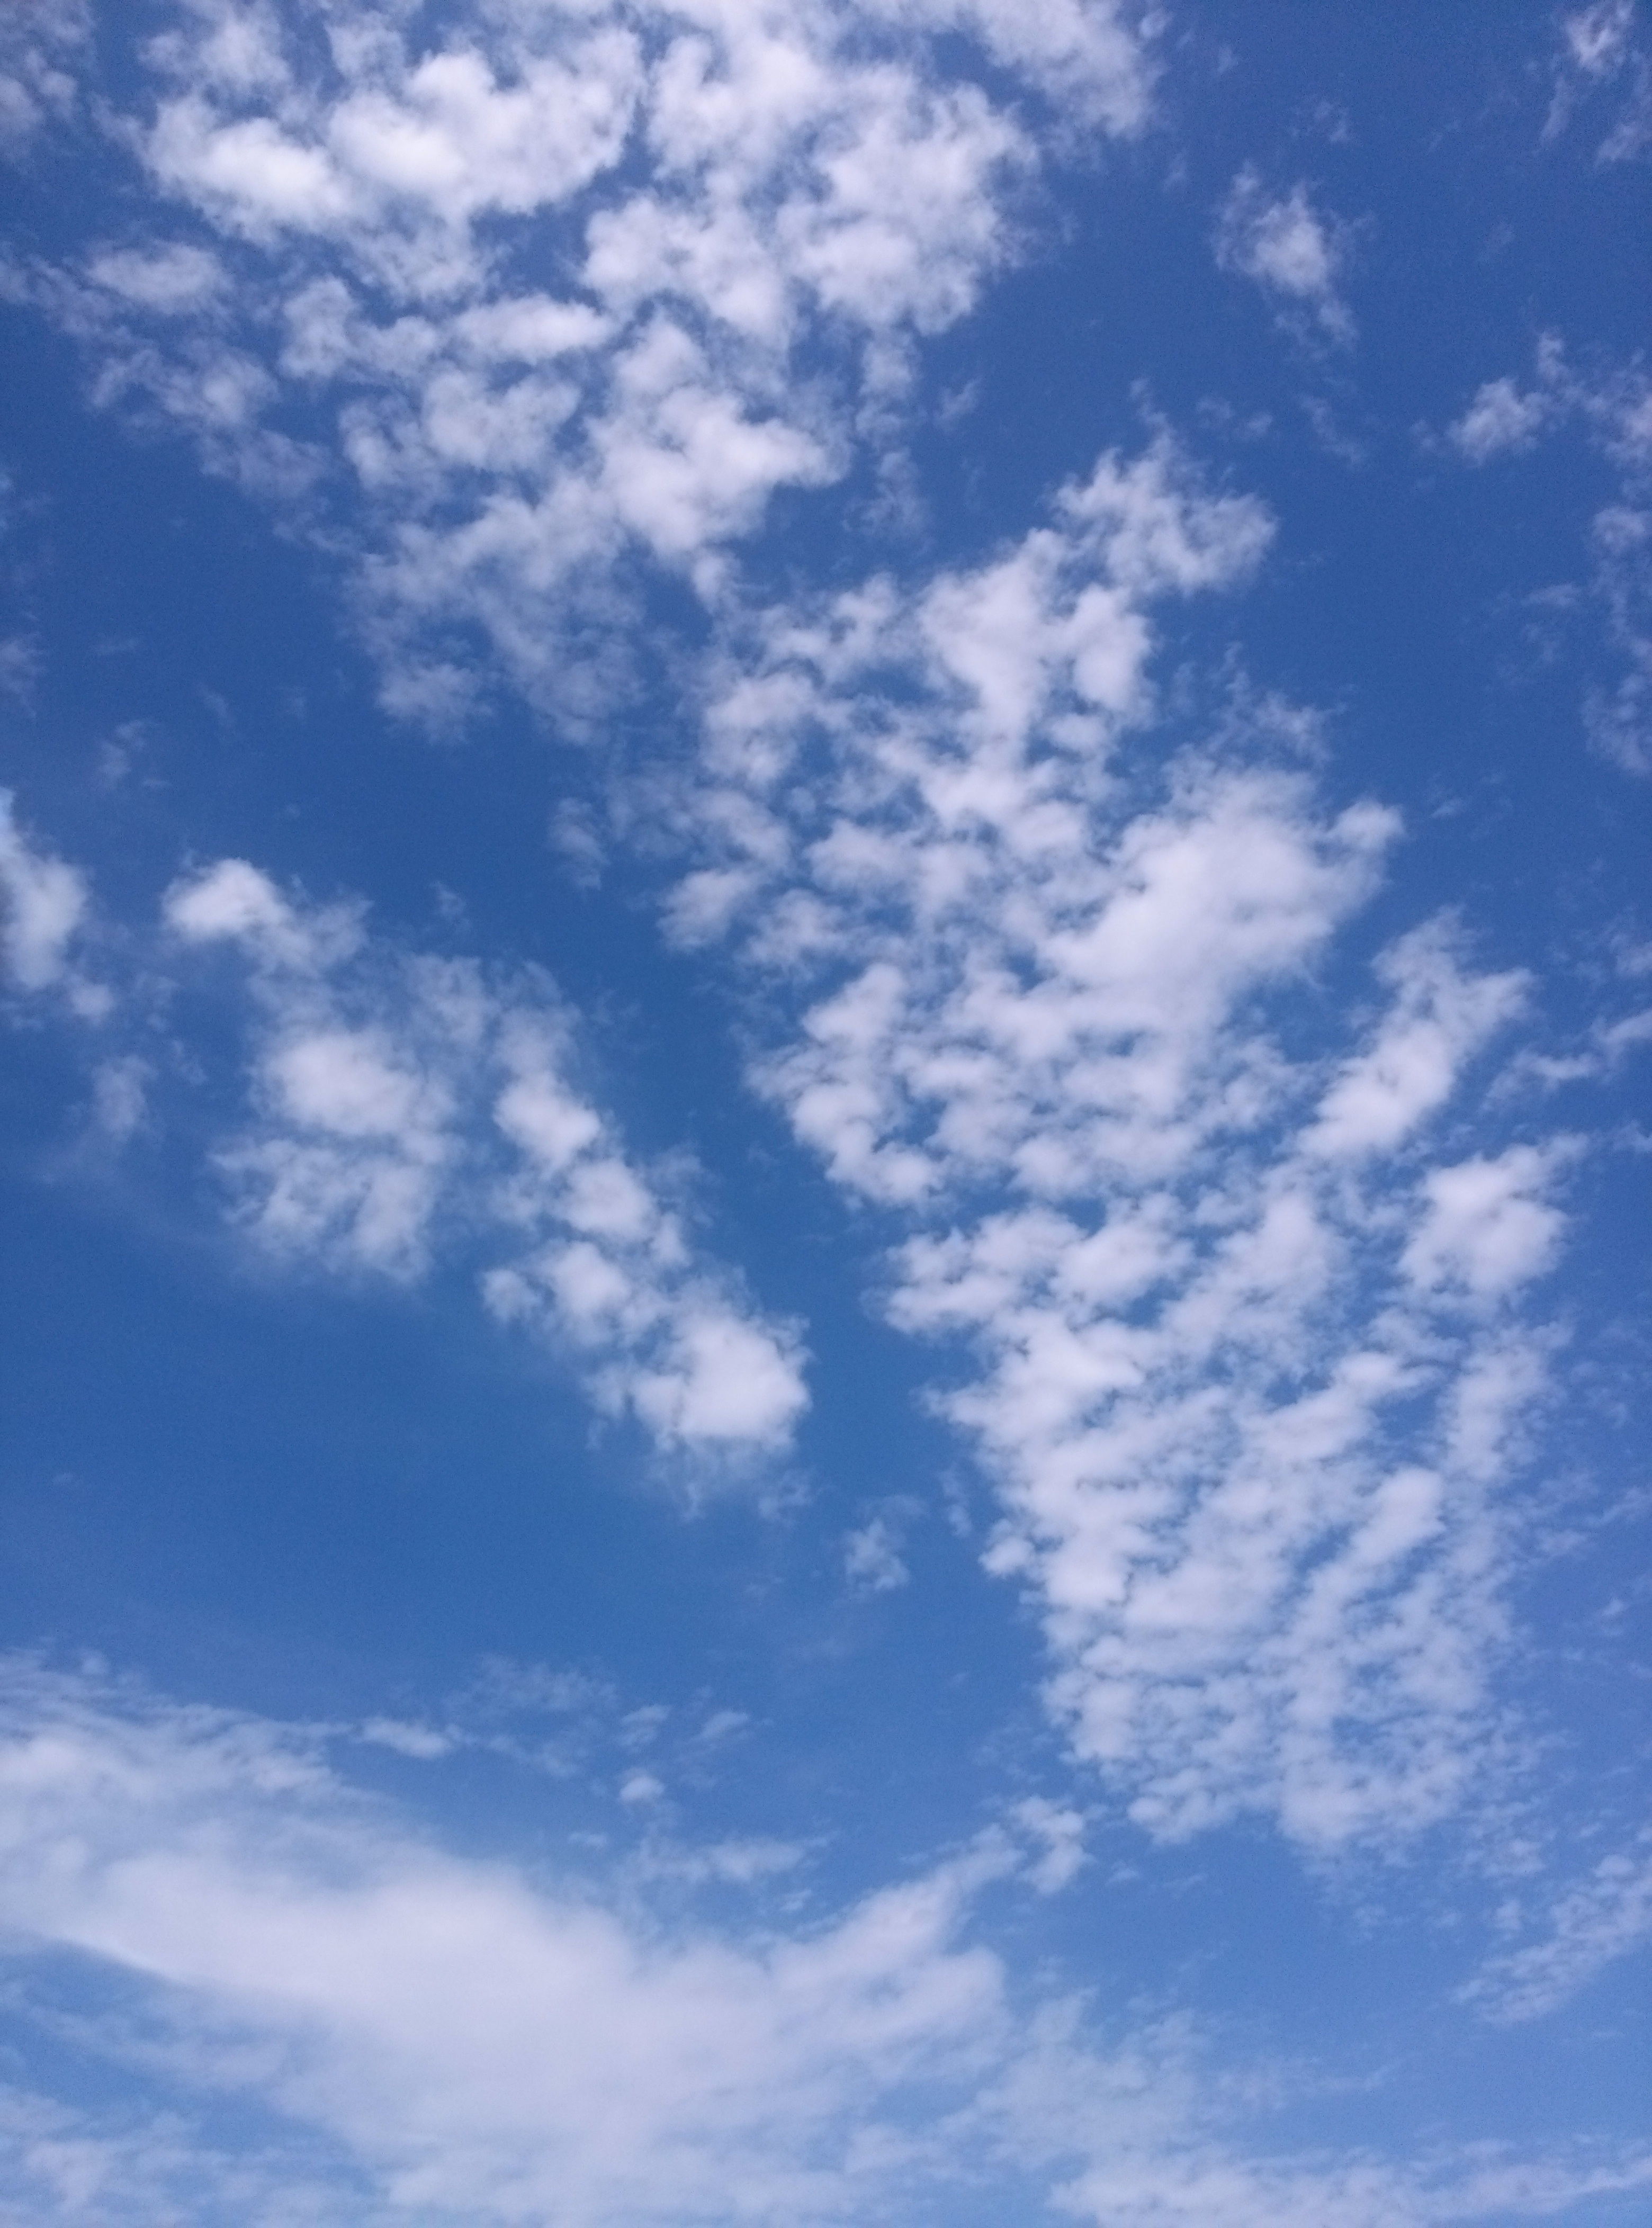
horizon, cloud, sky, sunlight, atmosphere, daytime, cumulus, blue, blue sky, meteorological phenomenon, atmosphere of earth